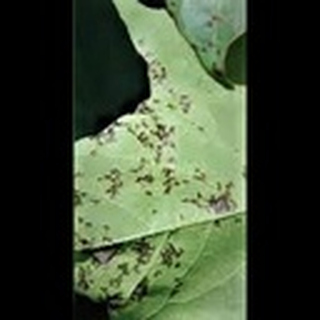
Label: cotton_bacterial_blight